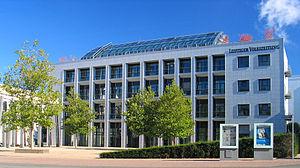
Le Leipziger Volkszeitung est le seul quotidien local de Leipzig. Jadis un important journal du mouvement ouvrier, il a été fondé le 1ᵉʳ octobre 1894 et adoptait à l'époque une orientation socialiste.